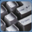
Label: keyboard